Pyrotherapy

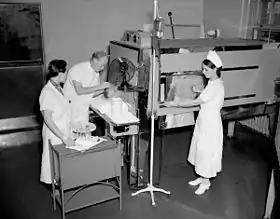
Patient being treated with "fever therapy" in a Kettering hypertherm cabinet, U.S. Marine Hospital, New Orleans, 1937

Pyrotherapy (artificial fever) is a method of treatment by raising the body temperature or sustaining an elevated body temperature using a fever. In general, the body temperature was maintained at 41 °C (105 °F). Many diseases were treated by this method in the first half of the 20th century. In general, it was done by exposing the patient to hot baths, warm air, or (electric) blankets. The technique reached its peak of sophistication in the early 20th century with malariotherapy, in which "Plasmodium vivax", a causative agent of malaria, was allowed to infect already ill patients in order to produce intense fever for therapeutic ends. The sophistication of this approach lay in using effective anti-malarial drugs to control the "P. vivax" infection, while maintaining the fever it causes to the detriment of other, ongoing, and then-incurable infections present in the patient, such as late-stage syphilis. This type of pyrotherapy was most famously used by psychiatrist Julius Wagner-Jauregg, who won the Nobel Prize for Medicine in 1927 for his elaboration of the procedure in treating neurosyphilitics.